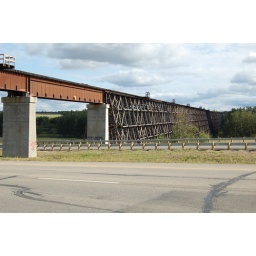
A wooden tressle train bridge near Whitecourt, Alberta.